Soldi

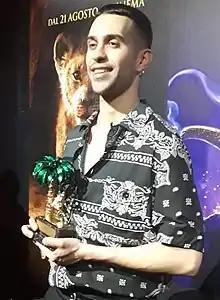
Mahmood with the Golden Lion award received for placing first in the Sanremo Music Festival.

In December 2018, Mahmood was one of 24 acts selected to compete in "Sanremo Giovani", a televised competition aimed at selecting two newcomers as contestants of the 69th Sanremo Music Festival. Competing acts were split in two separate groups, which performed in different live shows. A winner from each group was declared, and Mahmood placed first in the second episode of the show, with his entry "Gioventù bruciata". Mahmood also received the Critics' Award among acts performing in the second final.